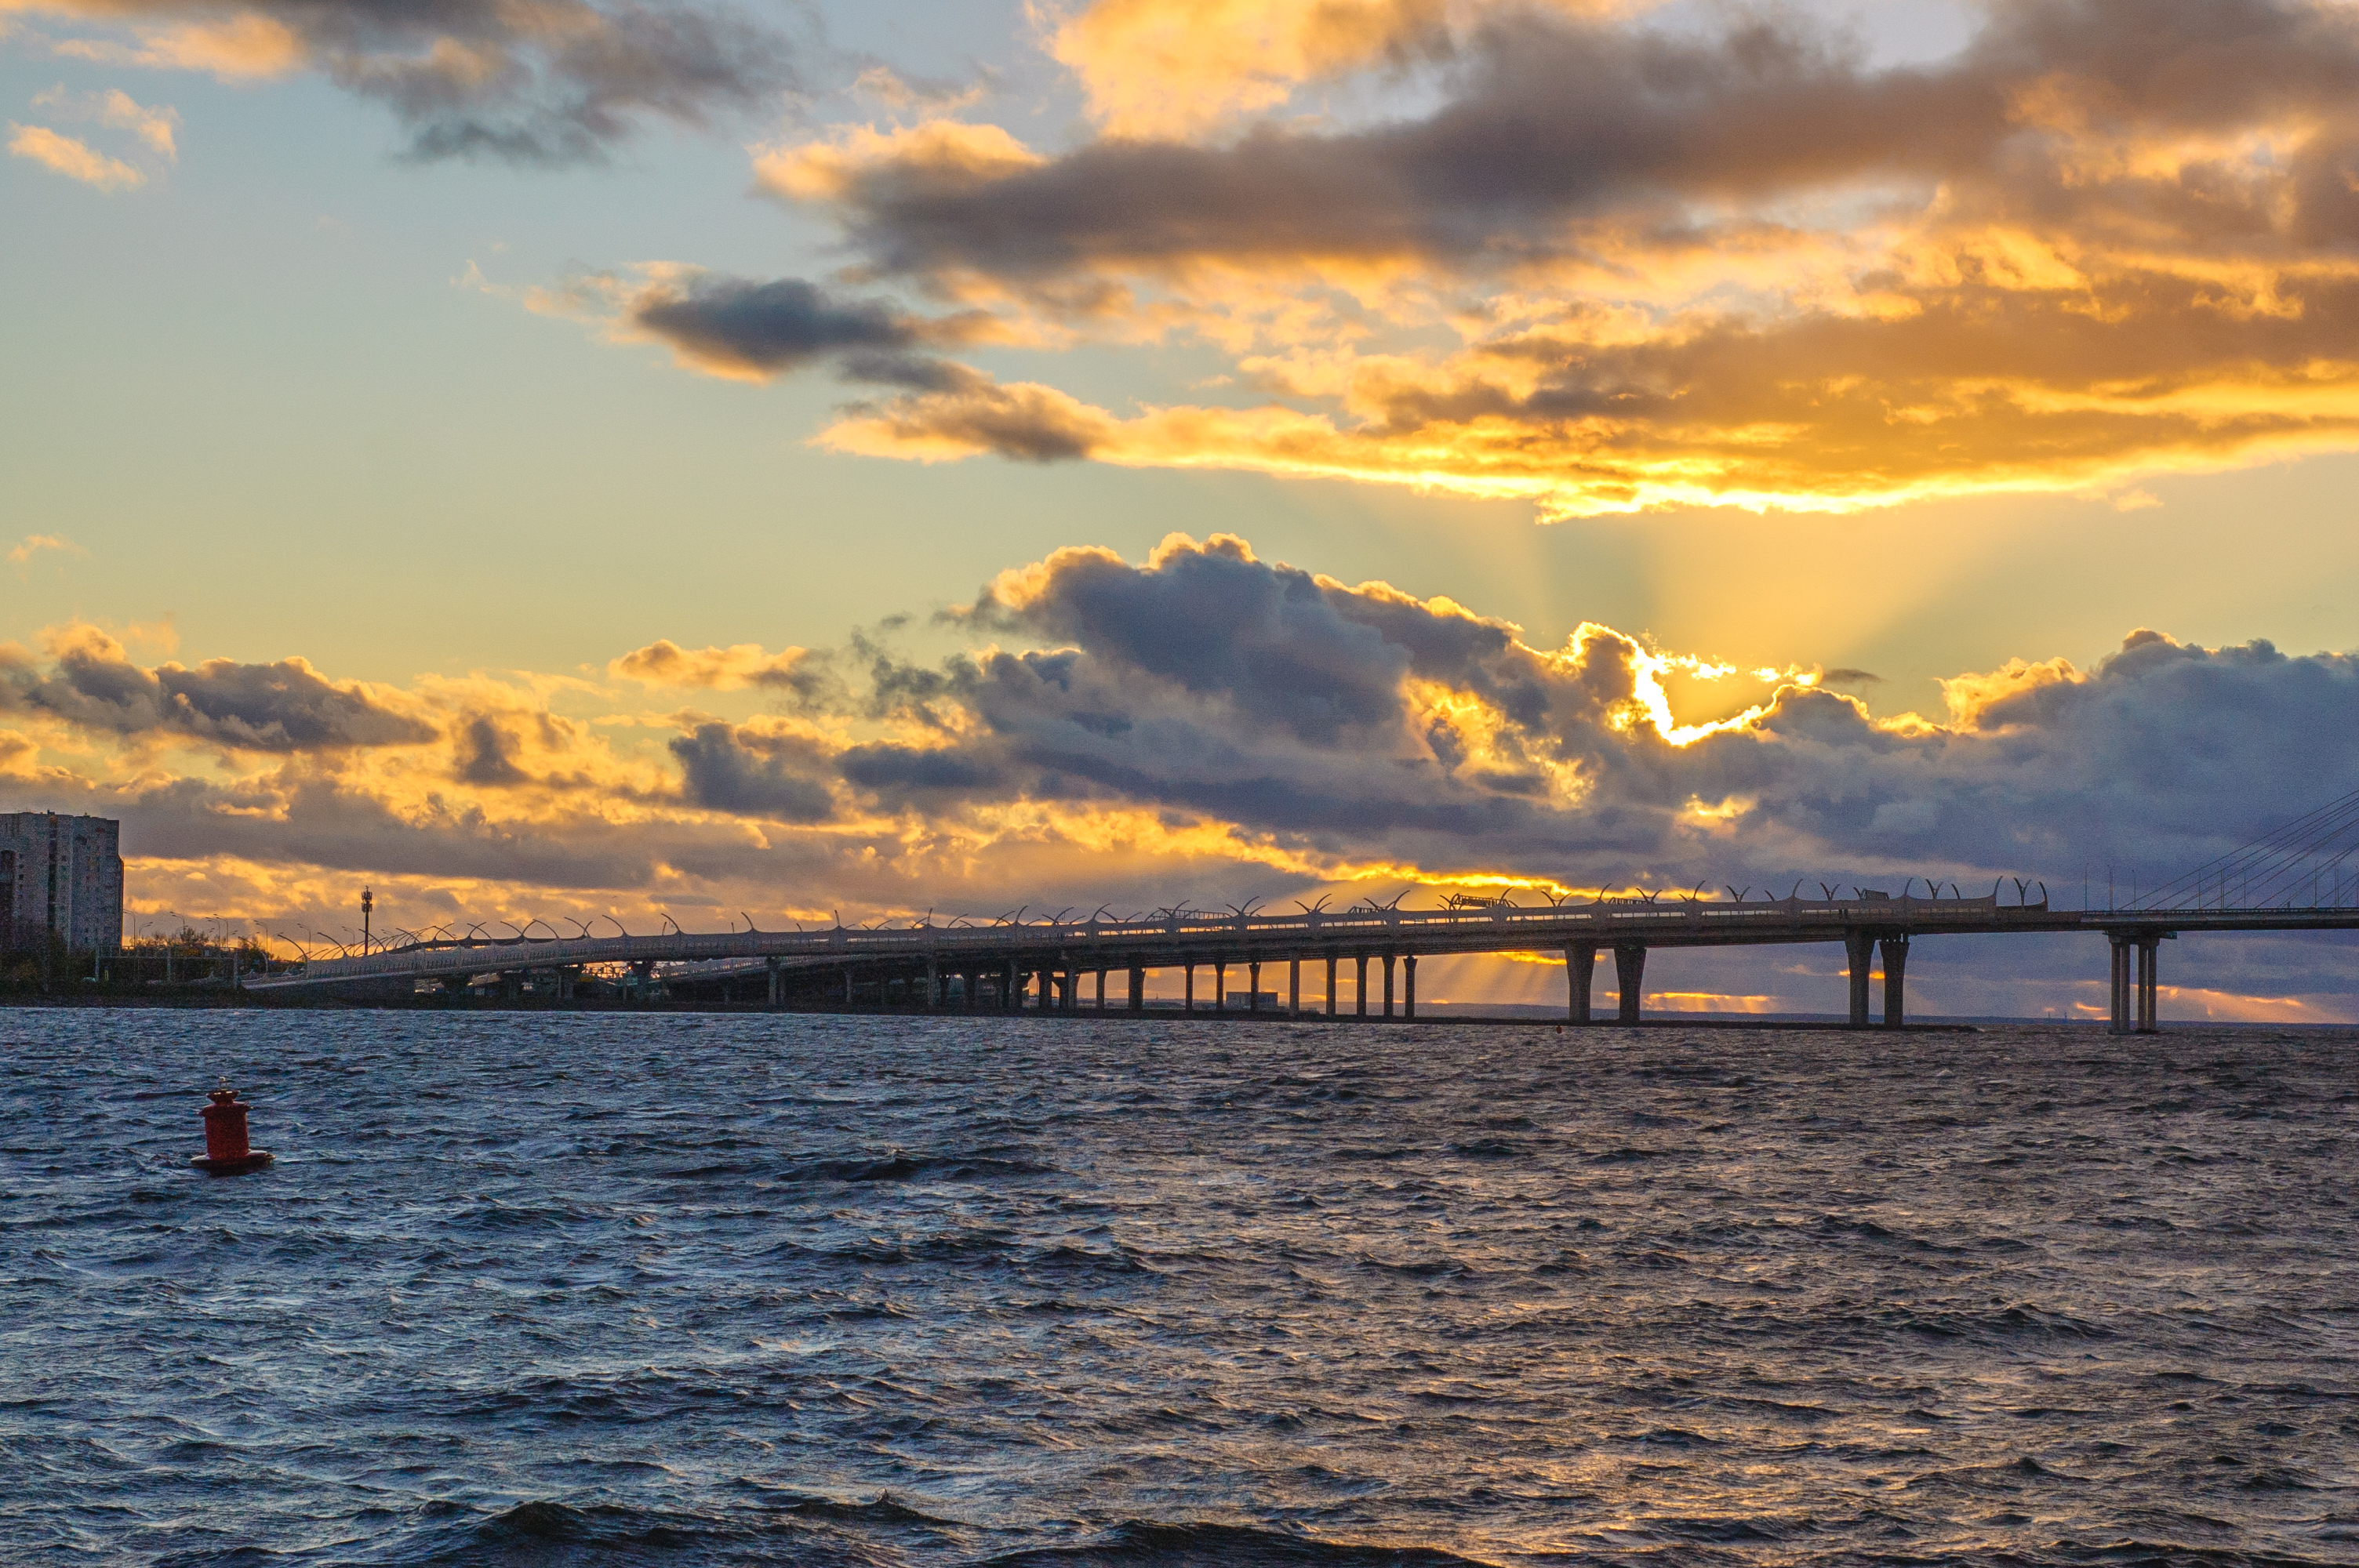
images, cloud, water, sky, water resources, atmosphere, afterglow, dusk, sunlight, red sky at morning, sunset, lake, sunrise, horizon, bank, natural landscape, morning, waterway, cumulus, landscape, calm, wind wave, dawn, bridge, sun, shore, reflection, sound, evening, wave, city, ocean, coast, reservoir, bay, nonbuilding structure, channel, beam bridge, inlet, art, pier, vacation, sea, tide, fixed link, river